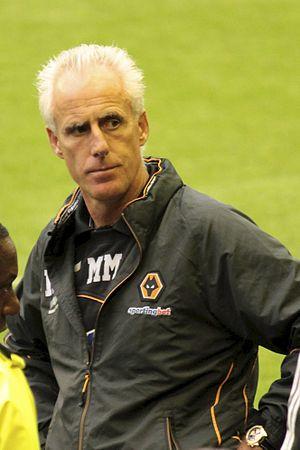
Le Wolverhampton Wanderers Football Club est un club de football professionnel anglais représentant la ville de Wolverhampton dans les West Midlands. Communément appelé par son surnom de Loups, le club a été fondé en 1877. Il joue depuis 1889 au Molineux Stadium. Le club est un des membres fondateurs du championnat anglais et a été très actif dans la création des coupes d'Europe de football.
Michael Joseph McCarthy, né le 7 février 1959 à Barnsley, est un footballeur international irlandais devenu entraîneur.